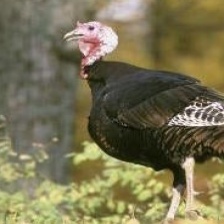
Species: WILD TURKEY
Scientific name: MELEAGRIS GALLOPAVO